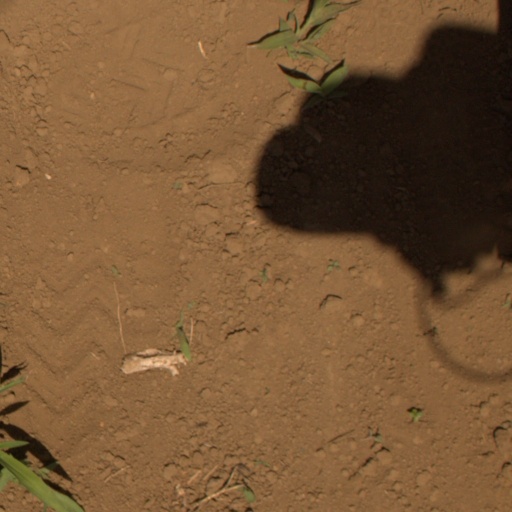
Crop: Jerusalem artichoke